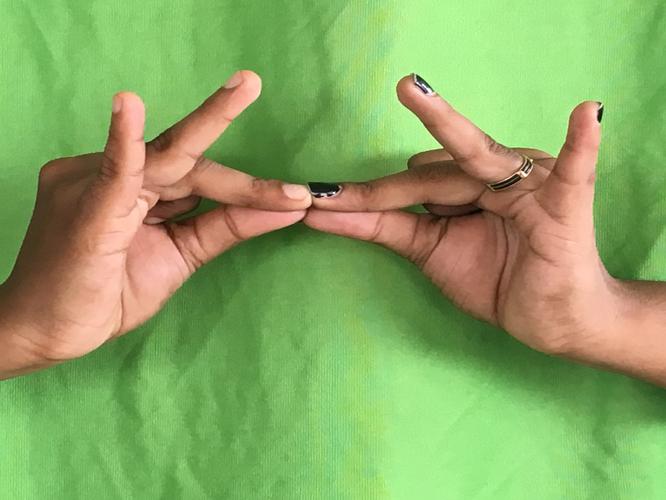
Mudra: Sakata
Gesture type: double_hand